One More Train to Rob

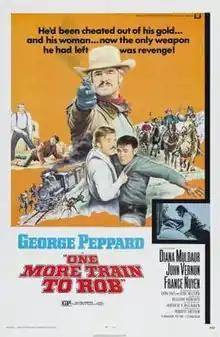
Theatrical release poster

One More Train to Rob is a 1971 American comedy western film directed by Andrew McLaglen, starring George Peppard, and featuring Diana Muldaur, John Vernon and